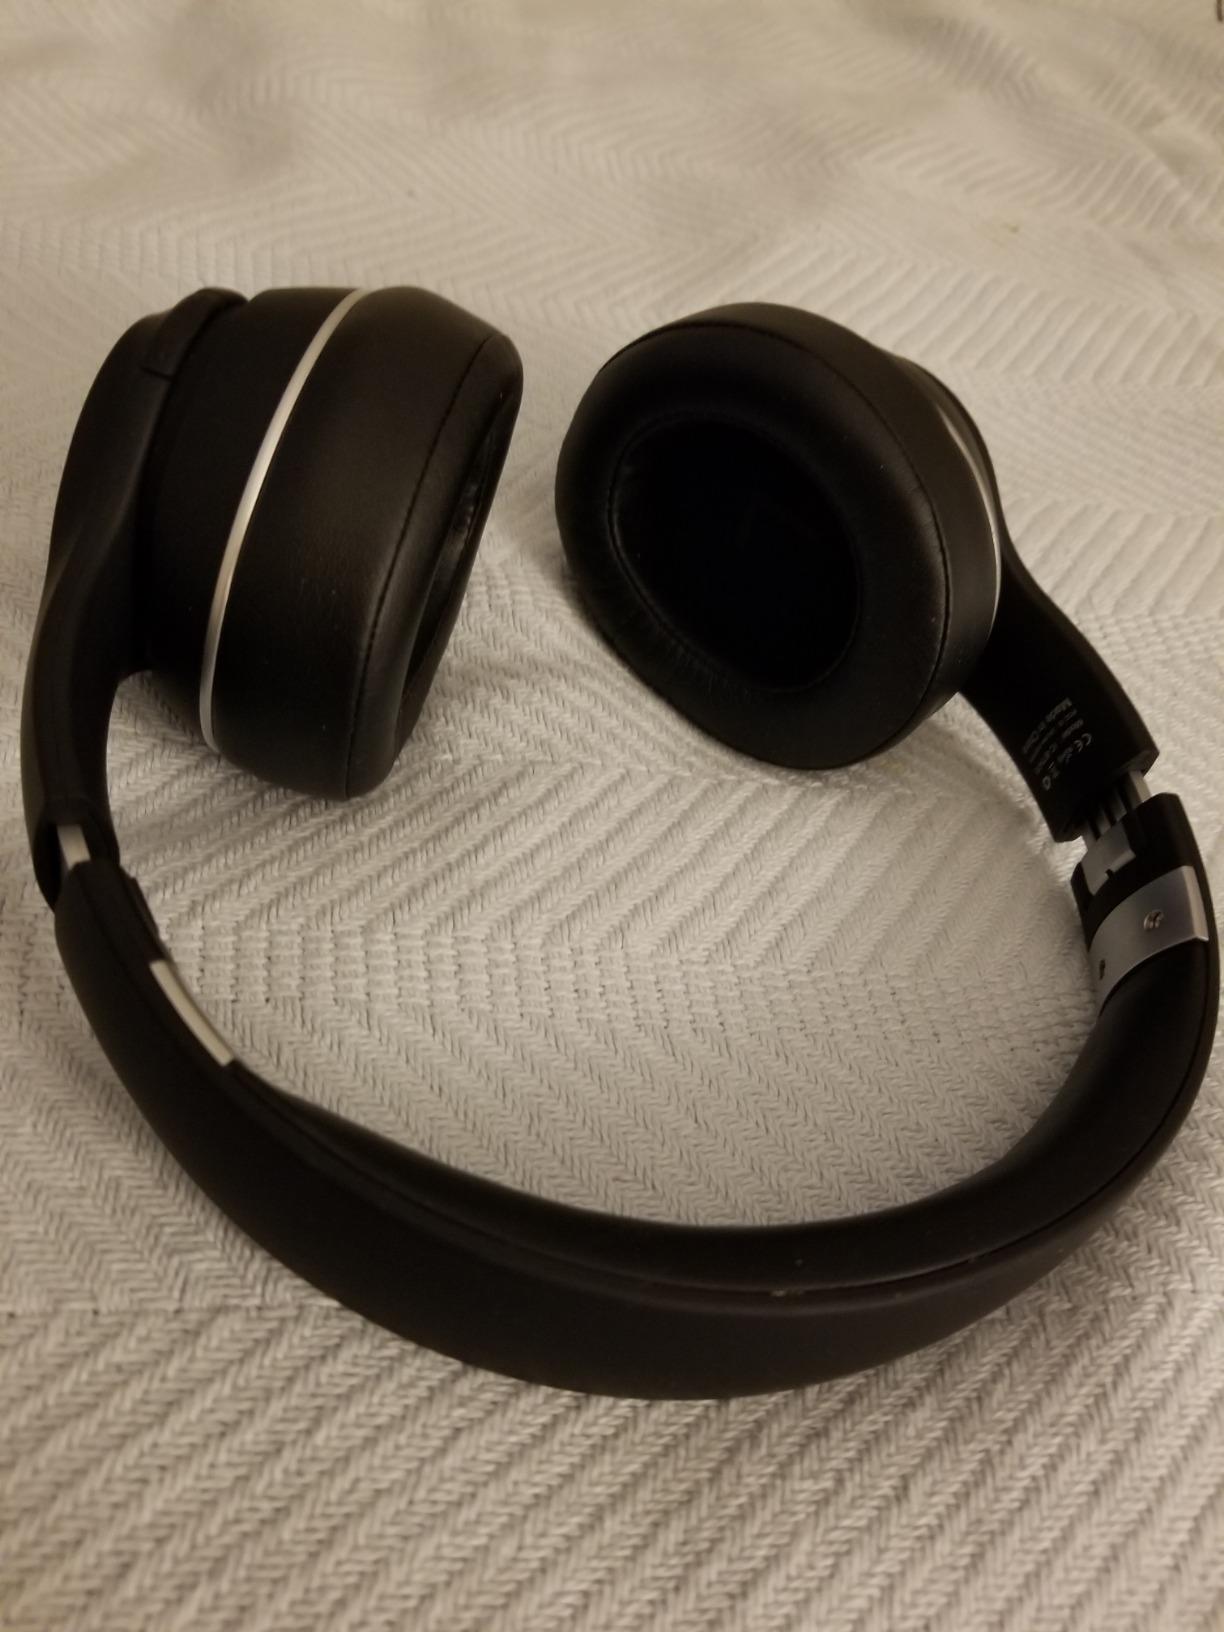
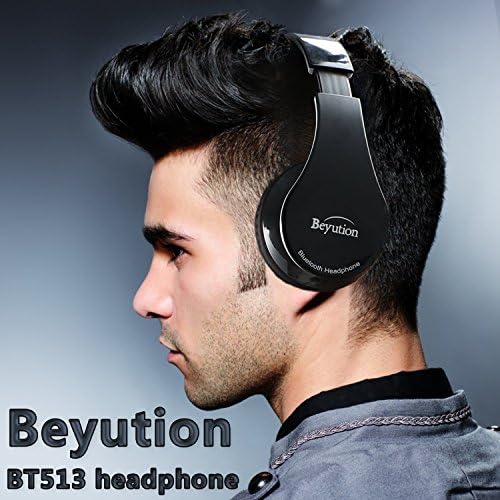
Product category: headphones
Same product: no